Susana Camarero

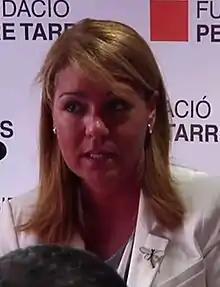
Susana Camarero Benítez (2015)

Susana Camarero Benítez, (Madrid, Spain, 25 April 1970) is a politician who belongs to the People's Party (PP) where she serves on the national executive.